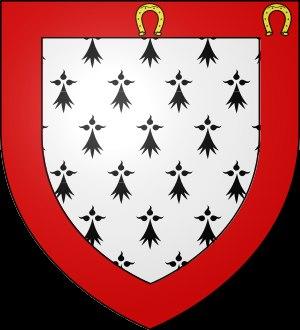
Le titre de comte de Derby fut créé la première fois en Angleterre, le 23 août 1138, par le roi Étienne d'Angleterre pour la famille Ferrers. Il est confisqué au 6ᵉ comte pour avoir comploté contre Henri III.